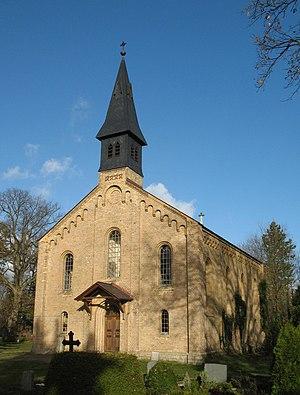
Kremmen est une ville de Brandebourg, située dans l'arrondissement de Haute-Havel.